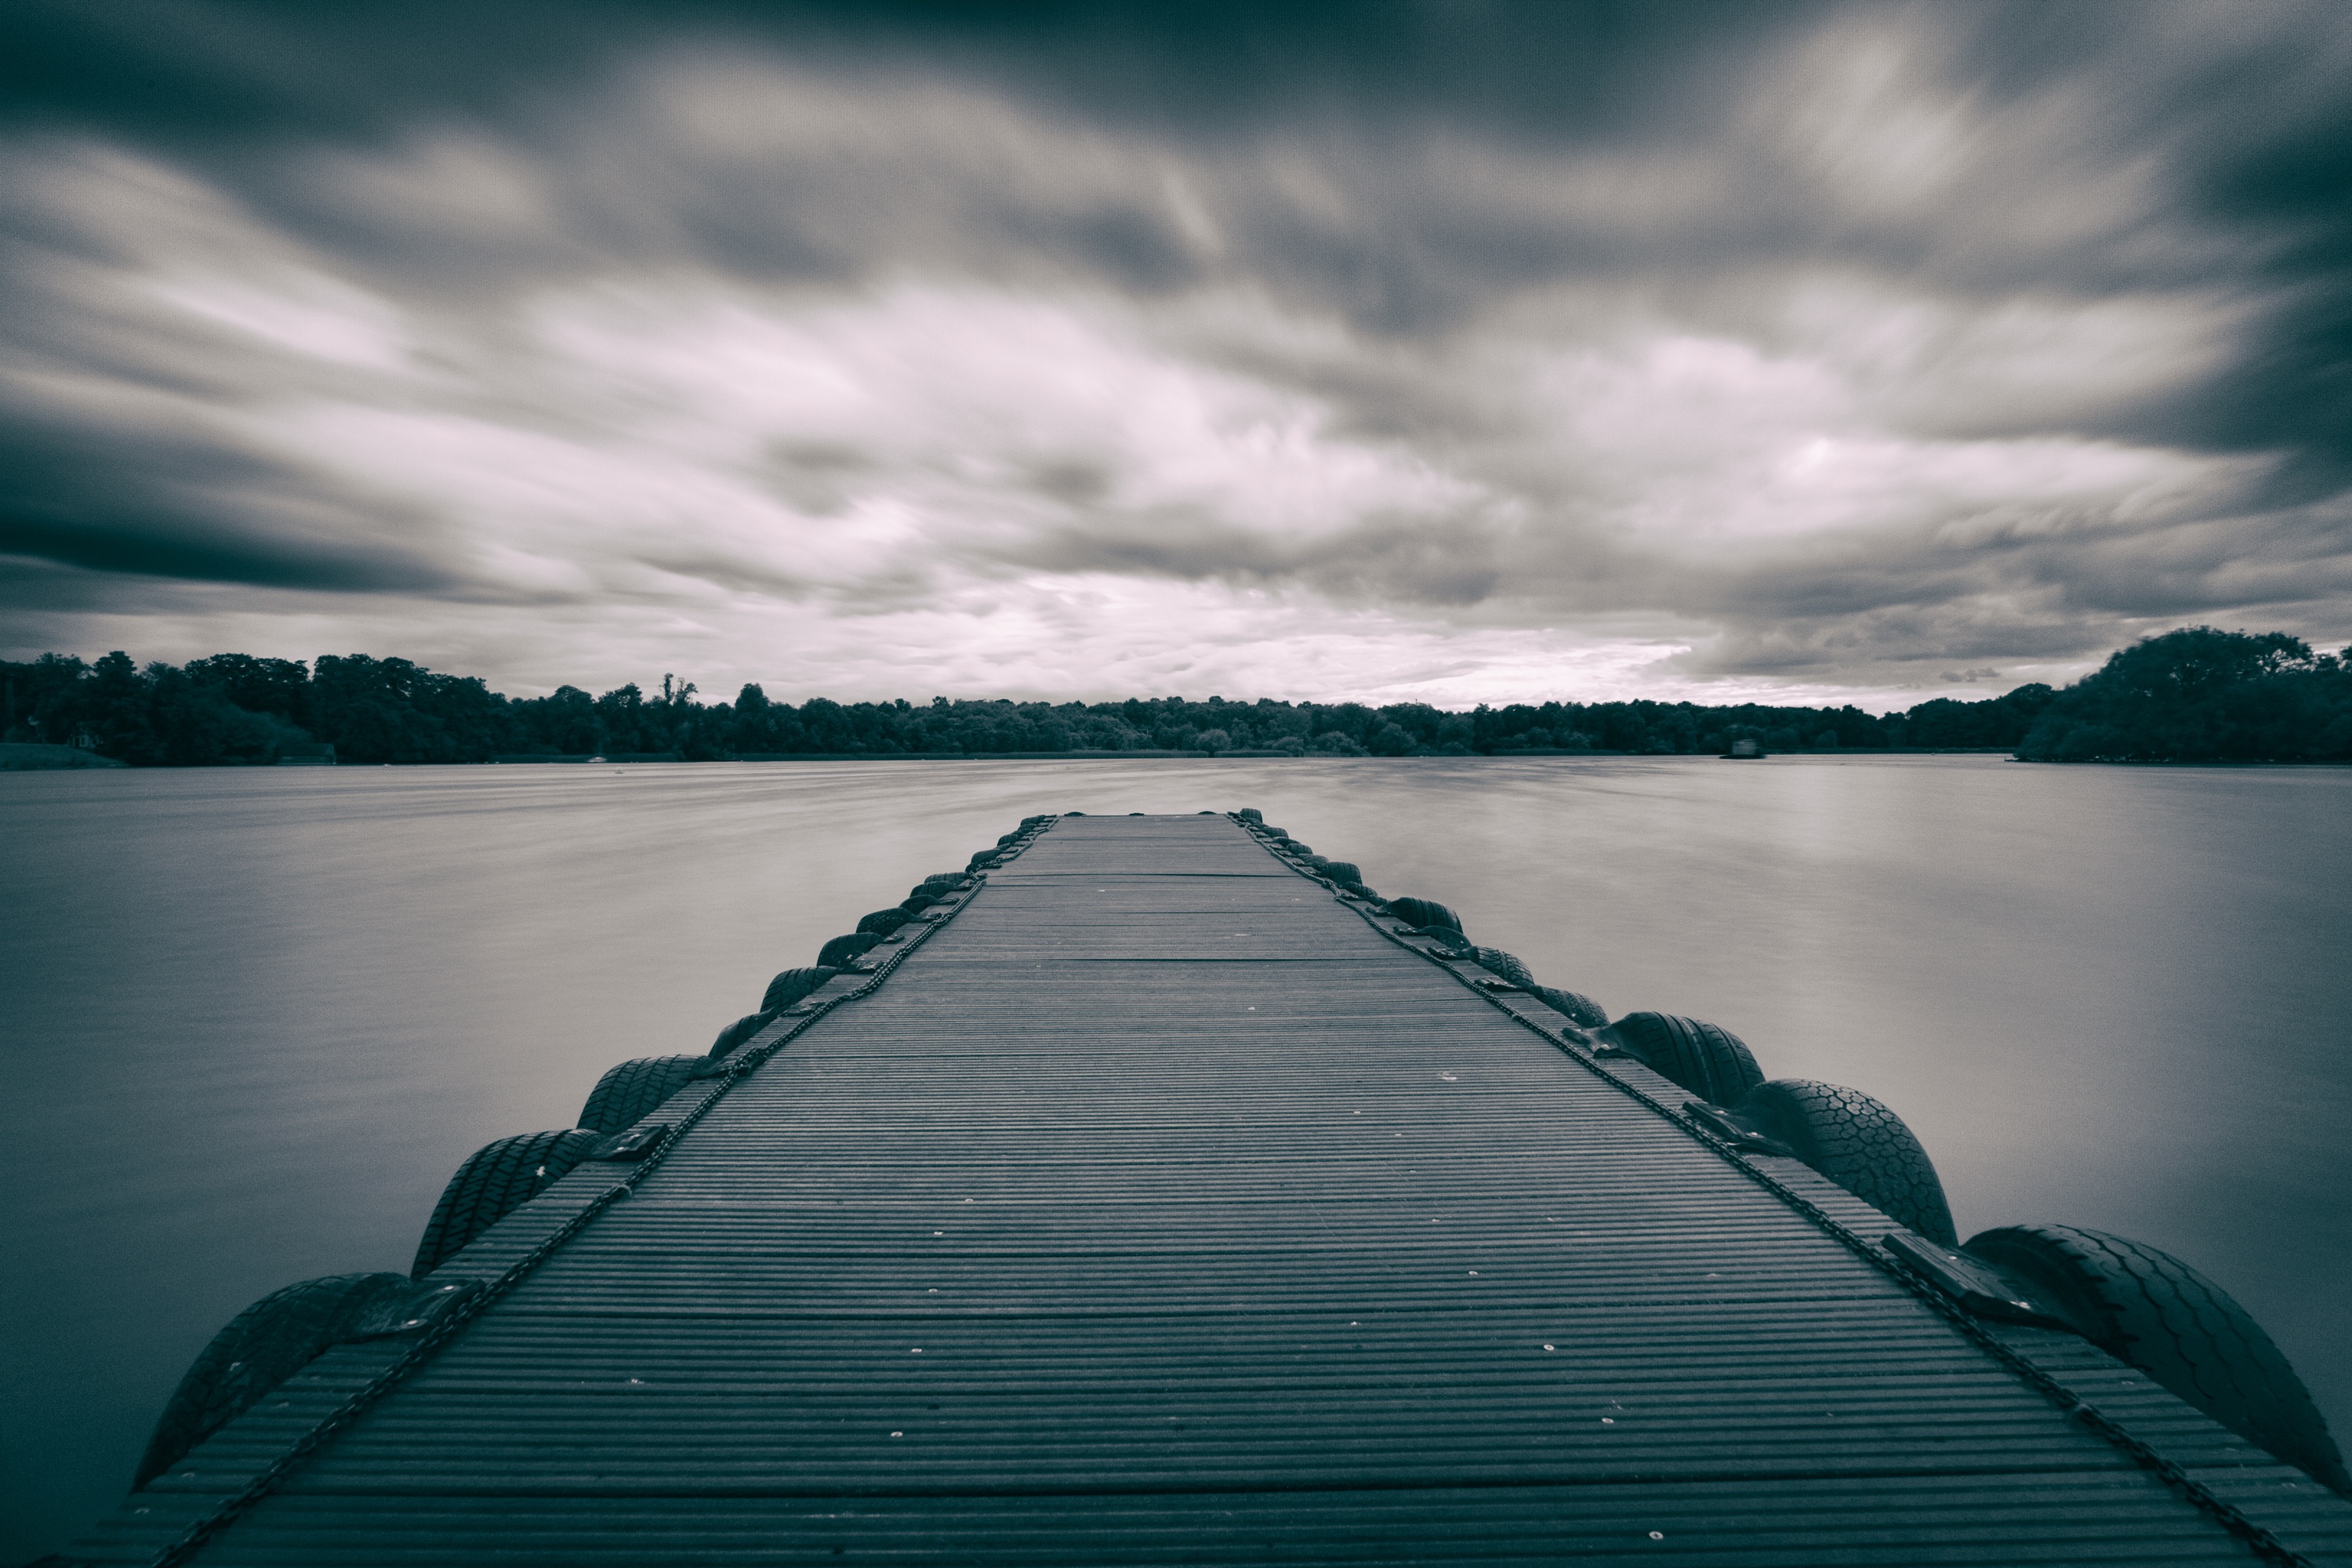
sea, coast, water, ocean, horizon, cloud, sky, sunrise, sunset, sunlight, morning, wave, lake, dawn, dusk, reflection, weather, reservoir, monochrome, loch, meteorological phenomenon, atmospheric phenomenon